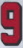
Number: 9